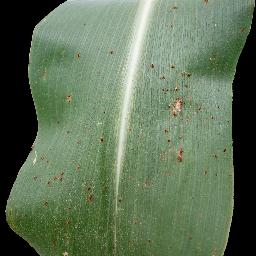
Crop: corn
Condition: (maize)_common_rust